Marble

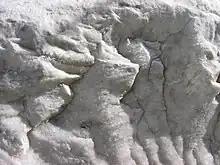
Marble

Marble is a metamorphic rock consisting of carbonate minerals (most commonly calcite (CaCO) or dolomite (CaMg(CO)) that have recrystallized under the influence of heat and pressure. It has a crystalline texture, and is typically not foliated (layered), although there are exceptions.